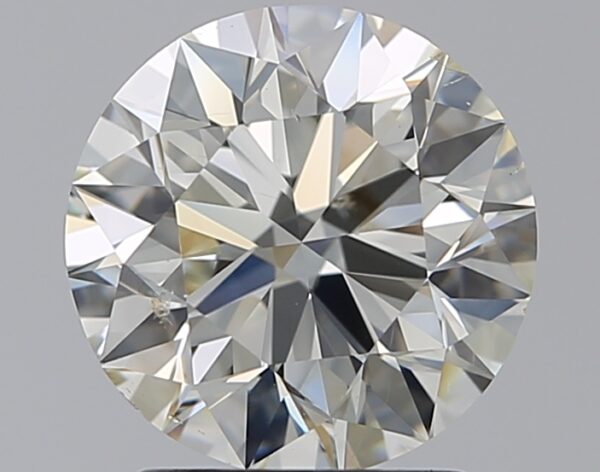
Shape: round
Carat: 1.79
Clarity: SI2
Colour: L
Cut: EX
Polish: EX
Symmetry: EX
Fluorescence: M
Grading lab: GIA
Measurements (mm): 7.68 x 7.74 x 4.84